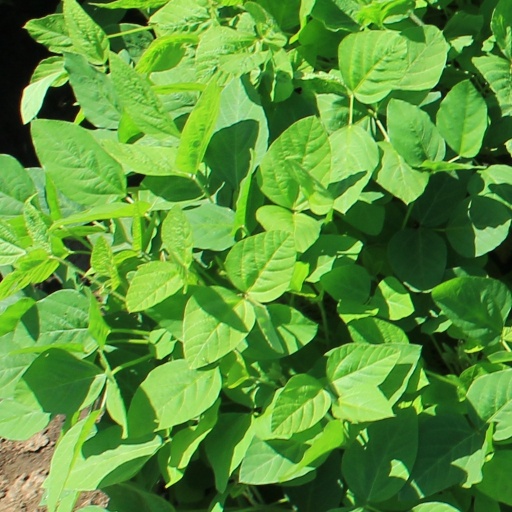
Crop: soybean